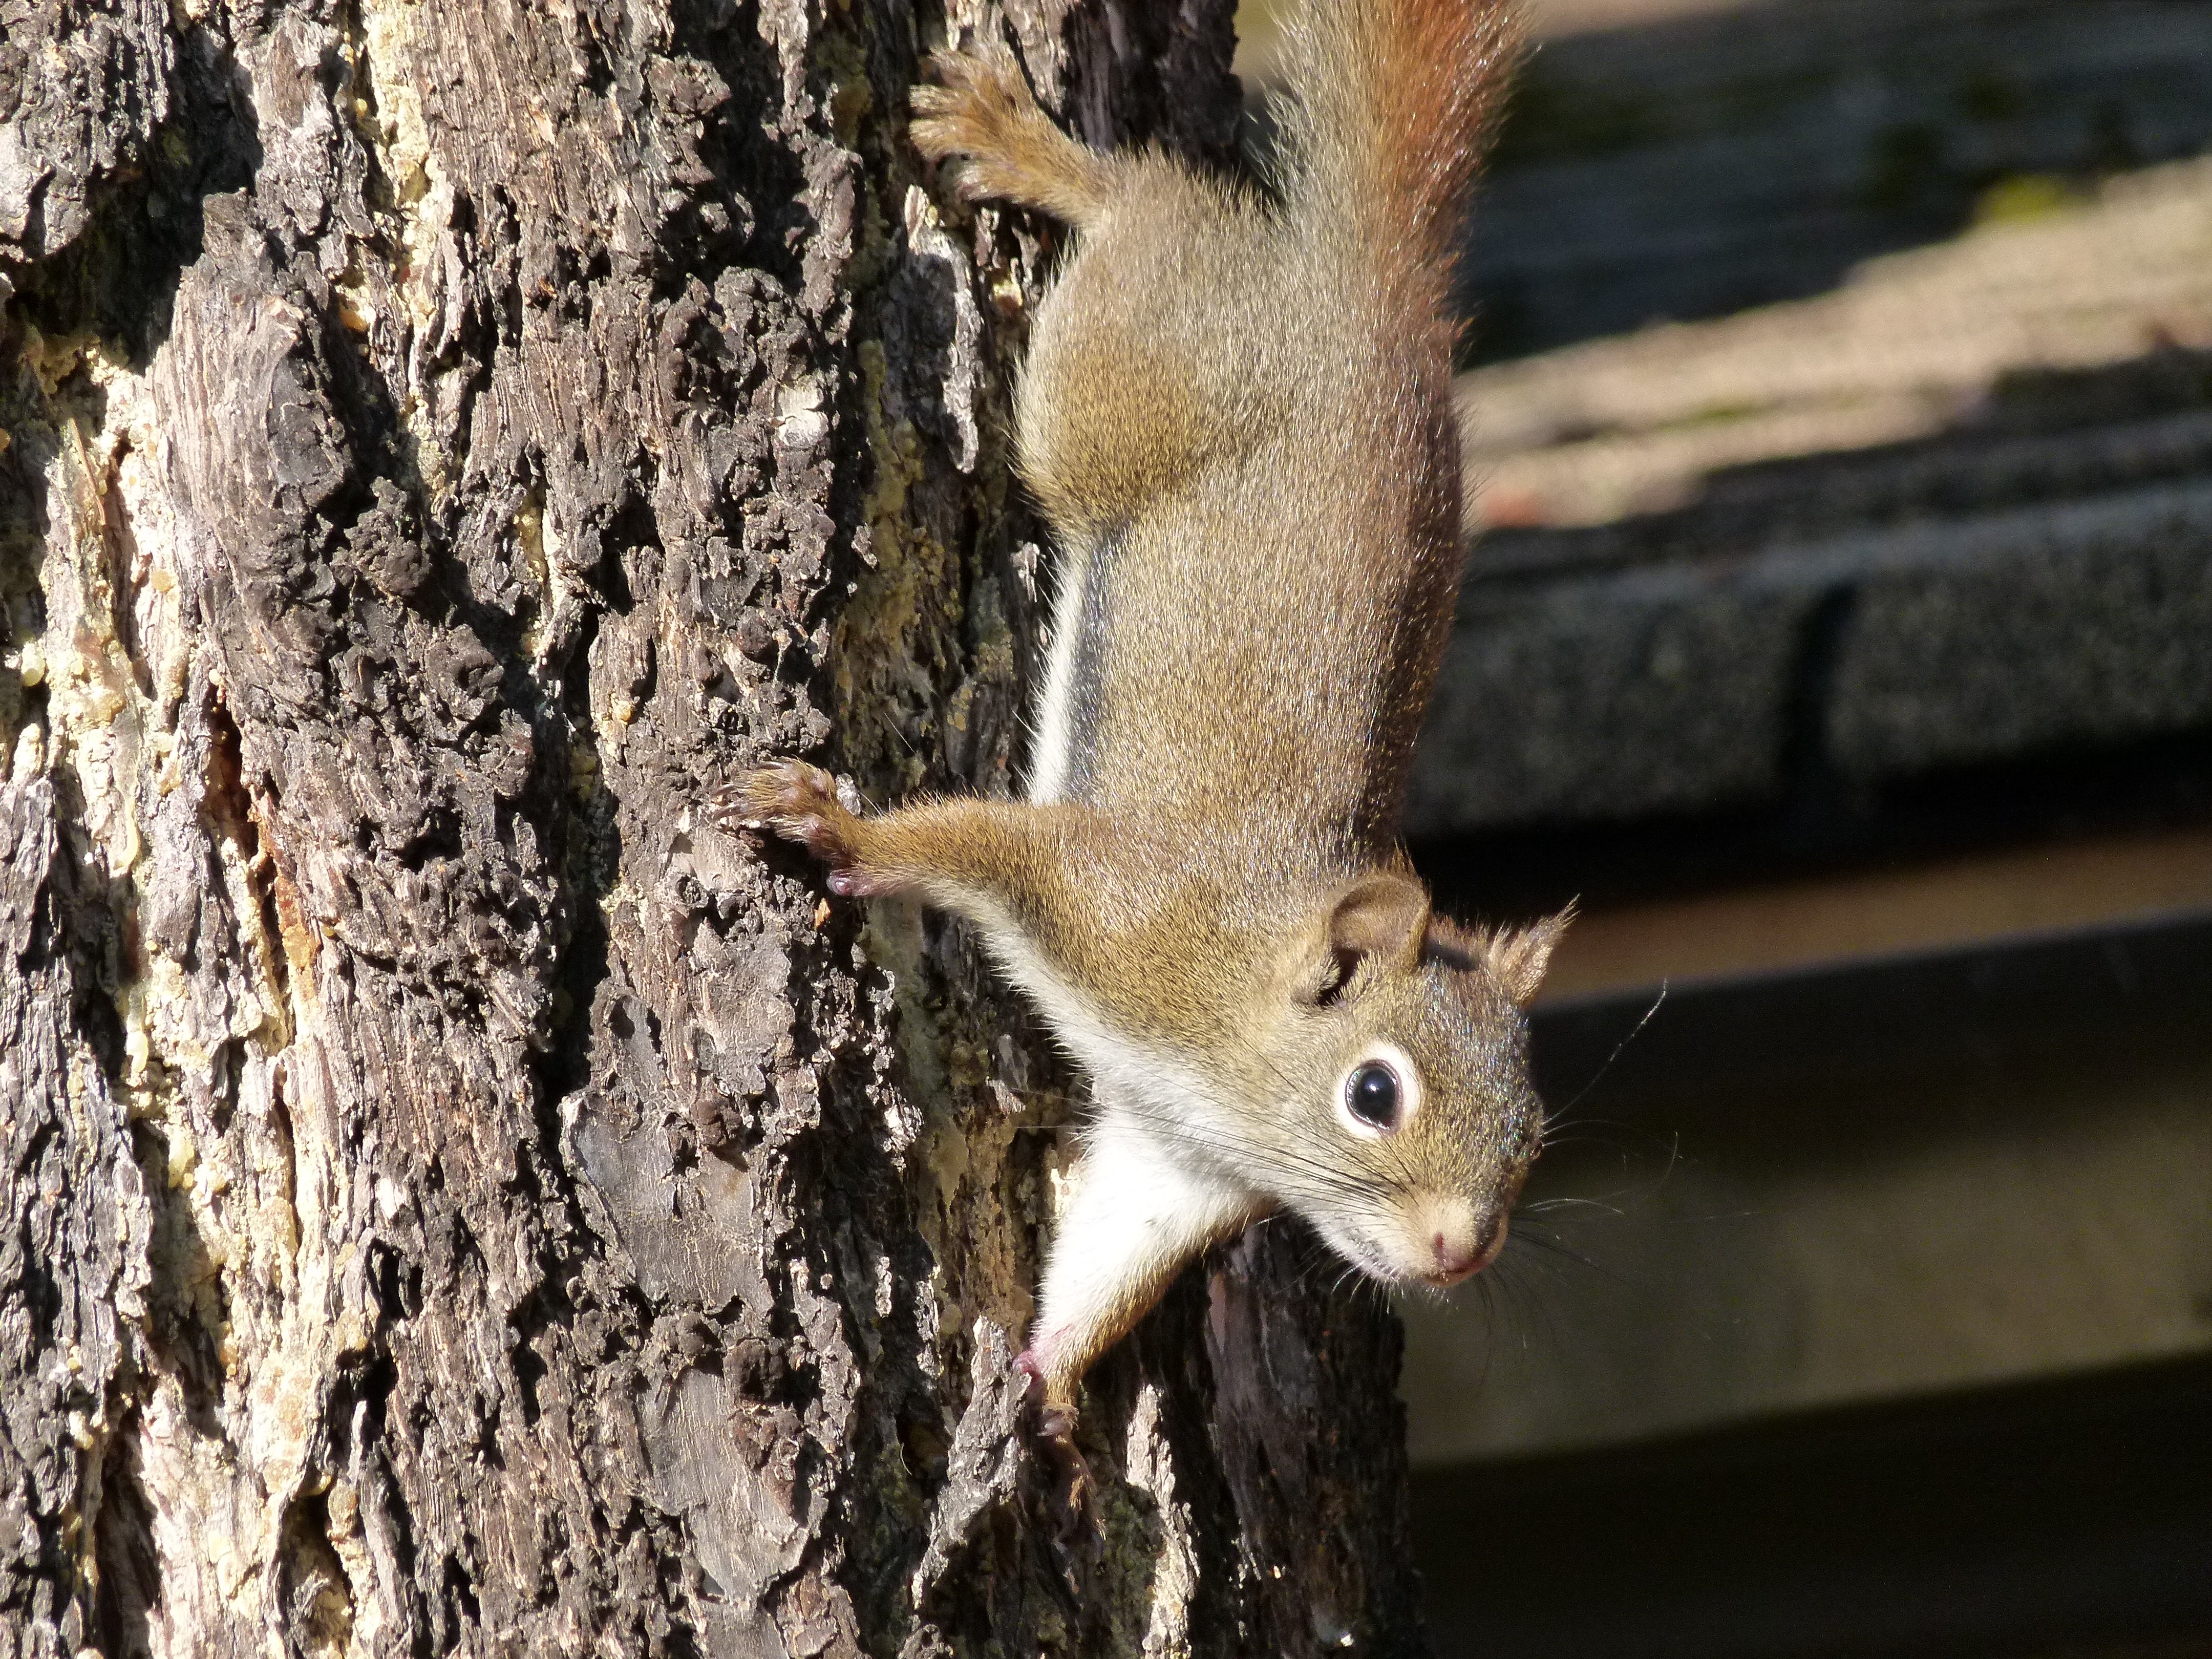
tree, nature, forest, outdoor, branch, animal, cute, wildlife, wild, small, mammal, squirrel, rodent, fauna, climb, outdoors, furry, vertebrate, chipmunk, marsupial, tree bark, ciimbing